Archaic Greece

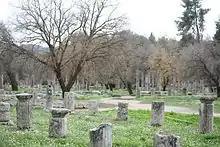
The gymnasium and palaestra at Olympia, the site of the ancient Olympic games. The archaic period conventionally dates from the first Olympiad.

The word "archaic" derives from the Greek word , meaning 'old', and refers to the period in ancient Greek history before the classical period. The archaic period is generally considered to have lasted from the beginning of the 8th century BC until the beginning of the 5th century BC, with the foundation of the Olympic Games in 776 BC and the Second Persian invasion of Greece in 480 BC forming notional starting and ending dates. The archaic period was long considered to have been less important and historically interesting than the classical period and was studied primarily as a precursor to it. More recently, archaic Greece has come to be studied for its own achievements. With this reassessment of the significance of the archaic period, some scholars have objected to the term "archaic" because of its connotations in English of being primitive and outdated. No term which has been suggested to replace it has gained widespread currency, however, and the term is still in use.